Beatles Ashram

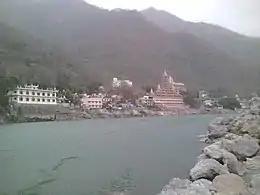
View of Jonk, the village on the eastern side of Lakshman Jhula footbridge

Maharishi Mahesh Yogi leased the site from the state forestry department of Uttar Pradesh in 1961. It sits on a -high cliff overlooking the Ganges river, on a hill known as Manikoot, and comprises of land surrounded by jungle. The facility was built in 1963 with a $100,000 gift from American heiress Doris Duke. Referred to locally as the Chaurasi Kutia ashram, and by some meditators as Shankaracharya Nagar, it was named the "International Academy of Meditation" by the Maharishi. It was one of many ashrams in the Rishikesh area, which is a place of religious significance and known as the "yoga capital of the world".